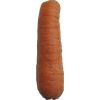
Label: Carrot 1